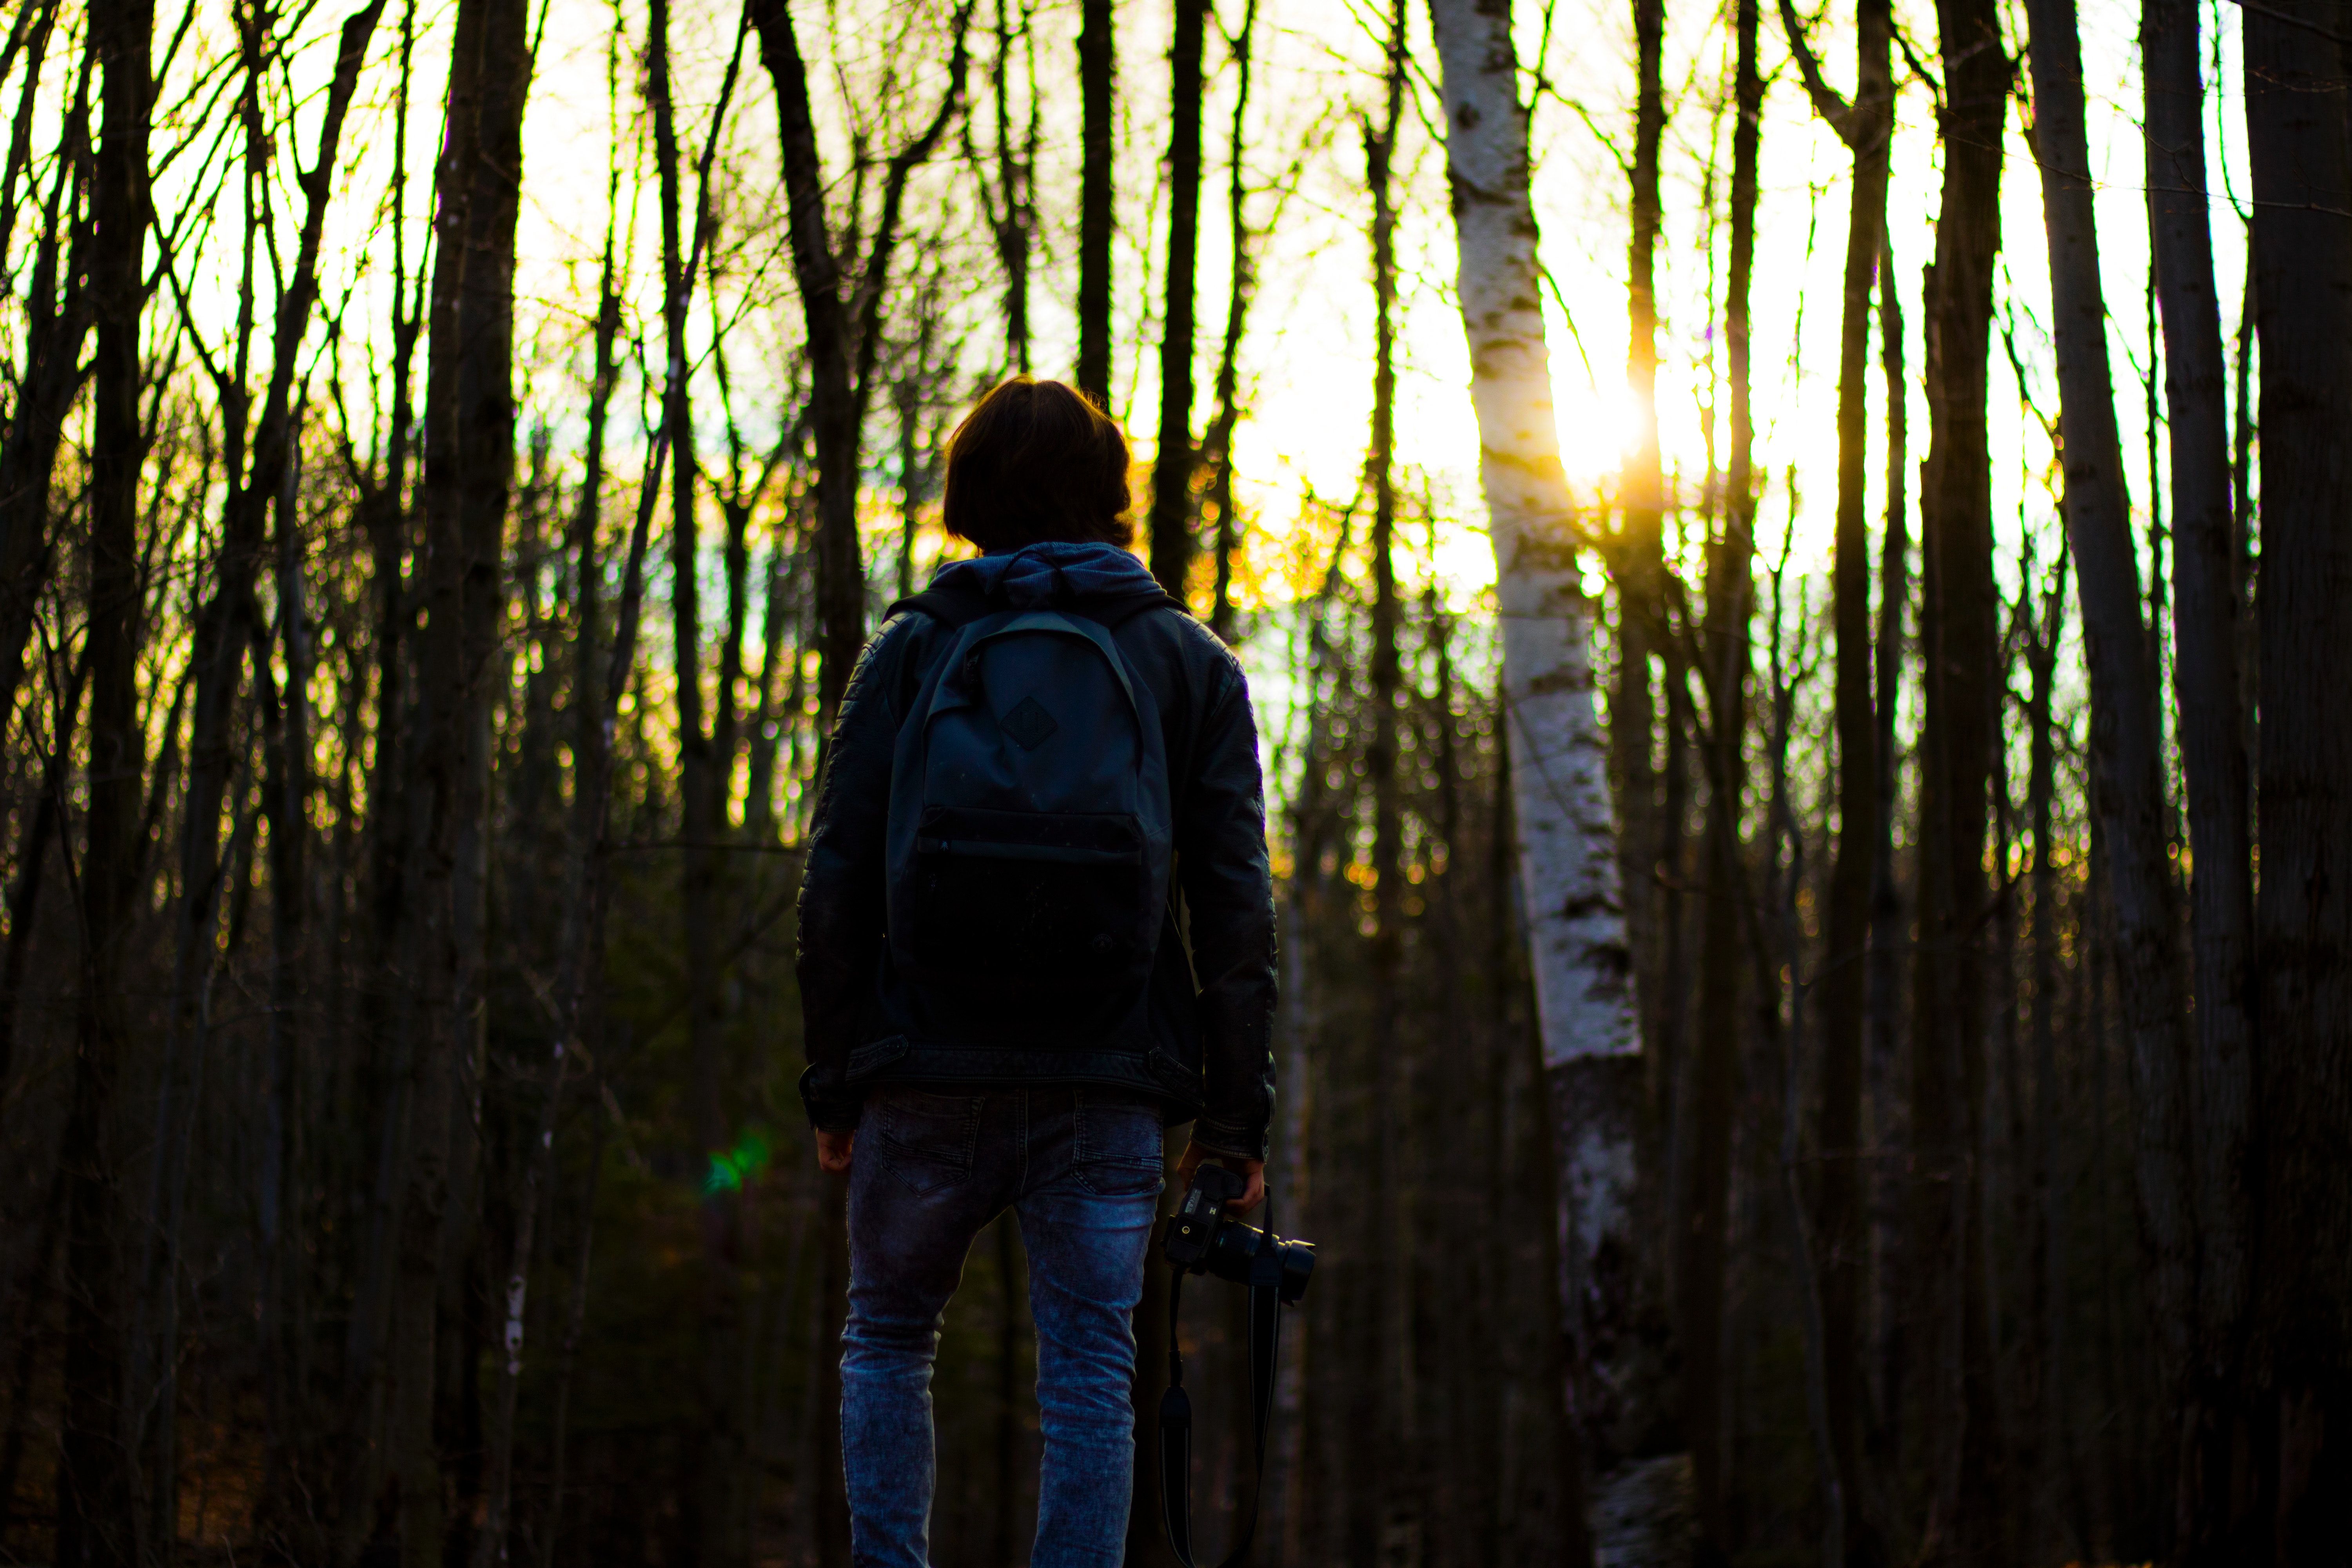
People in nature, tree, forest, nature, natural environment, woodland, light, sunlight, old growth forest, branch, Northern hardwood forest, woody plant, biome, leaf, plant, grove, sky, temperate coniferous forest, photography, trunk, darkness, evening, wood, shadow, reflection, temperate broadleaf and mixed forest, Tints and shades, spruce fir forest, valdivian temperate rain forest